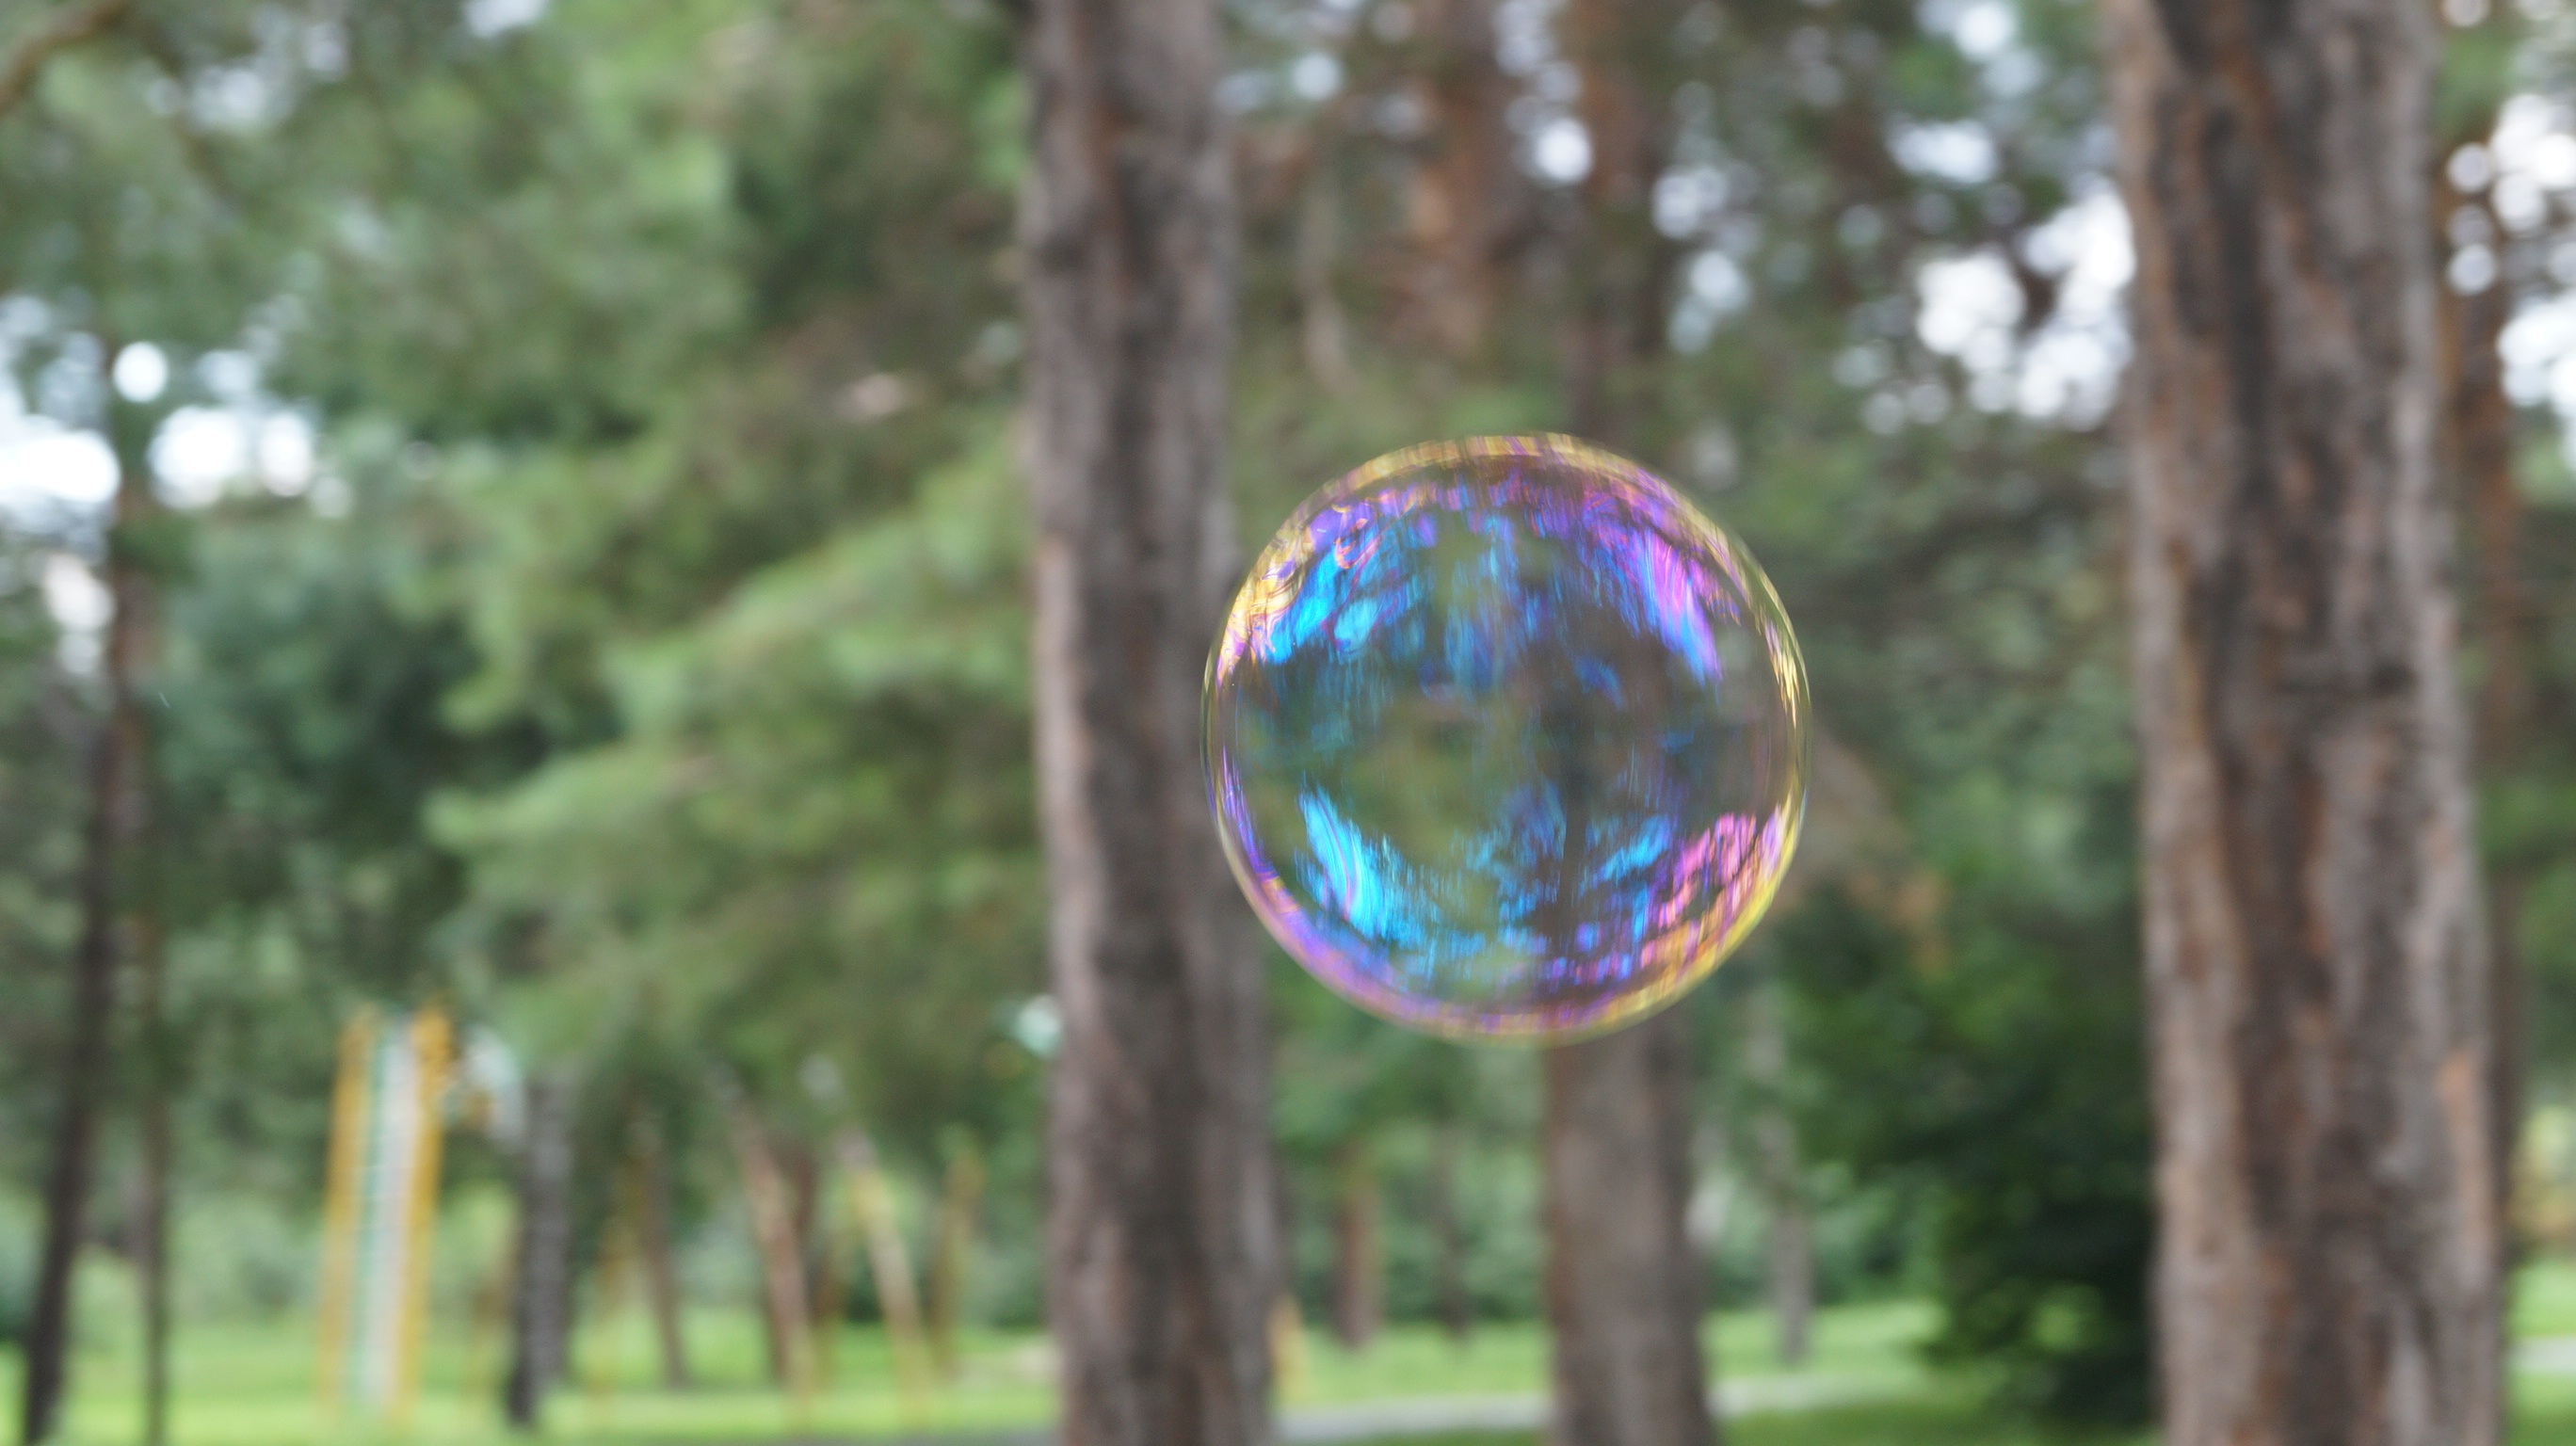
tree, light, glass, green, lighting